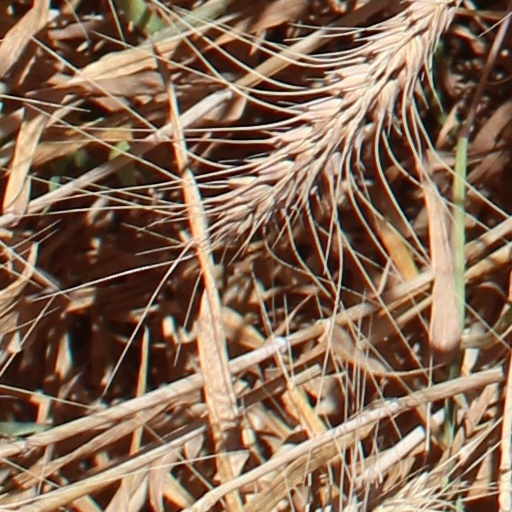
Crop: wheat